Kfar Saba

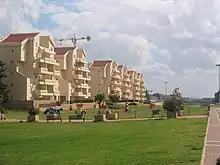
Hadarim neighborhood, Kfar Saba

In the Palestine Campaign of the war, Kfar Saba was on the front line between British General Edmund Allenby's Egypt Expeditionary Force and the Ottoman Army for almost a year, and by the time of the British victory in September 1918, it had been destroyed.